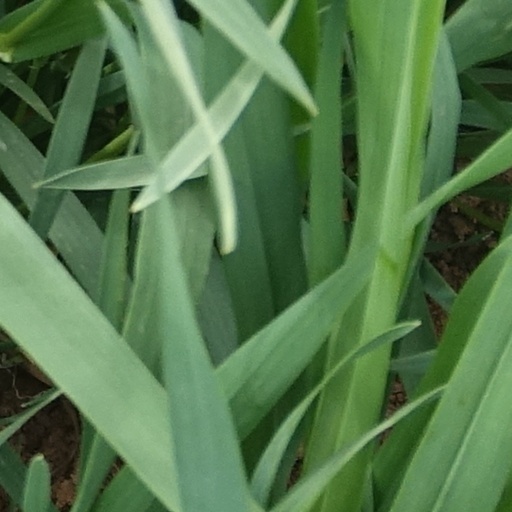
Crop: wheat